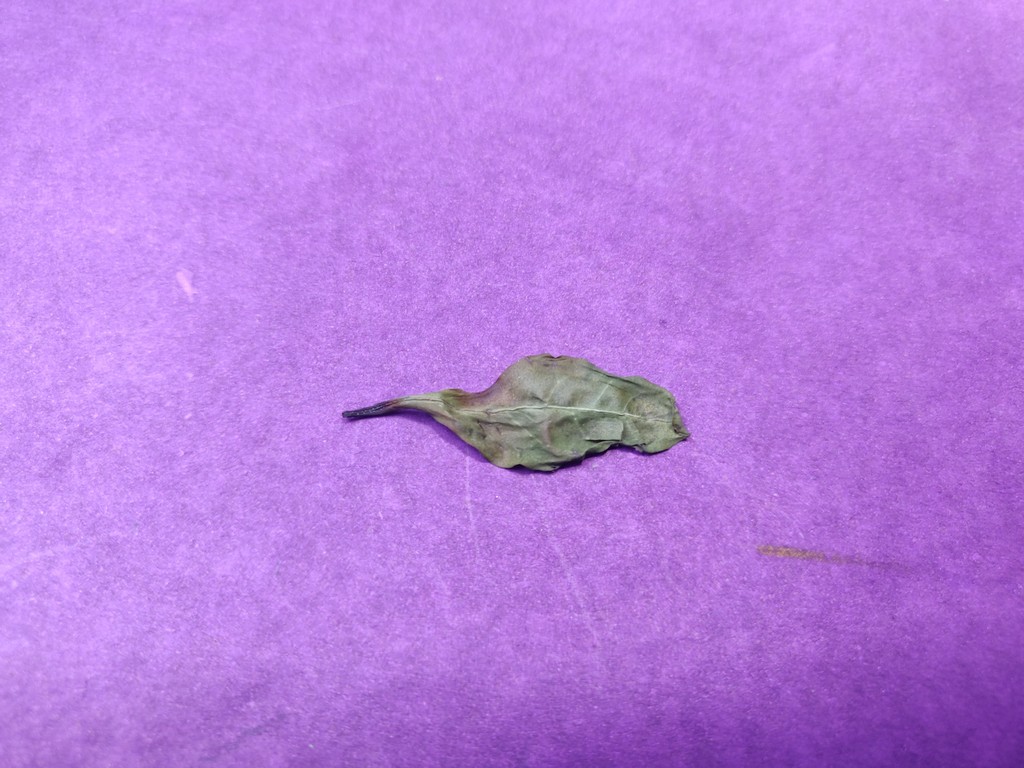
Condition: Dried
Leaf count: single
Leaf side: unknown